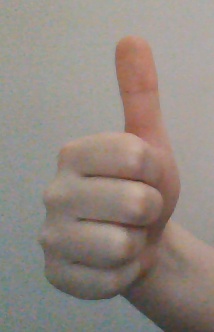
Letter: aleff